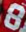
Number: 8